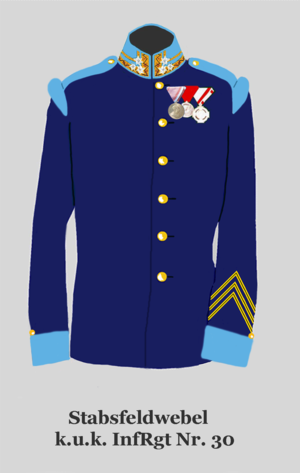
Adjutant du 30e régiment d'infanterie de l'armée Autriche-Hongroise (Régiment allemande avec col droit en gris brochet et boutons en jaune - en service plus de neuf ans